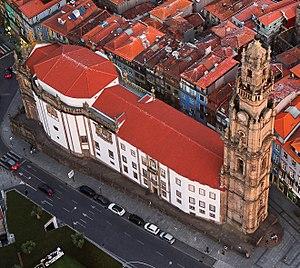
Cet article recense les monuments nationaux du district de Porto, au Portugal.